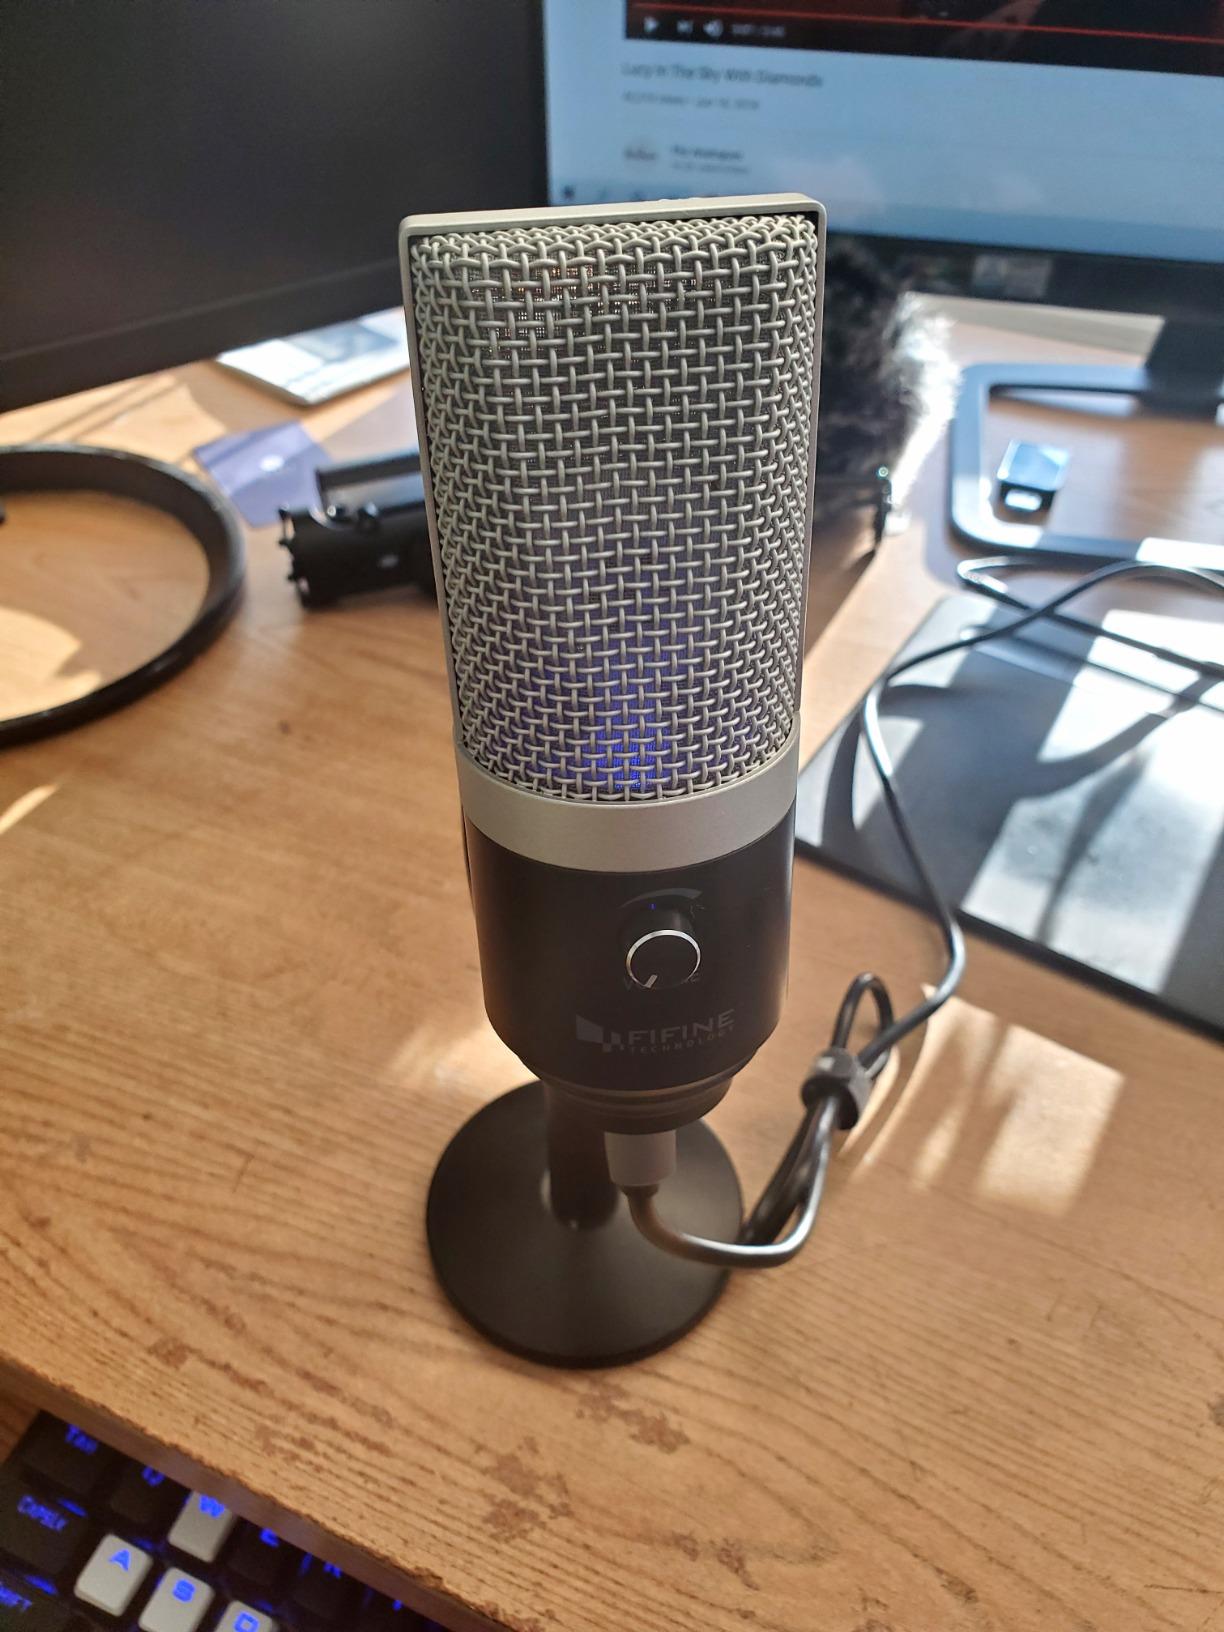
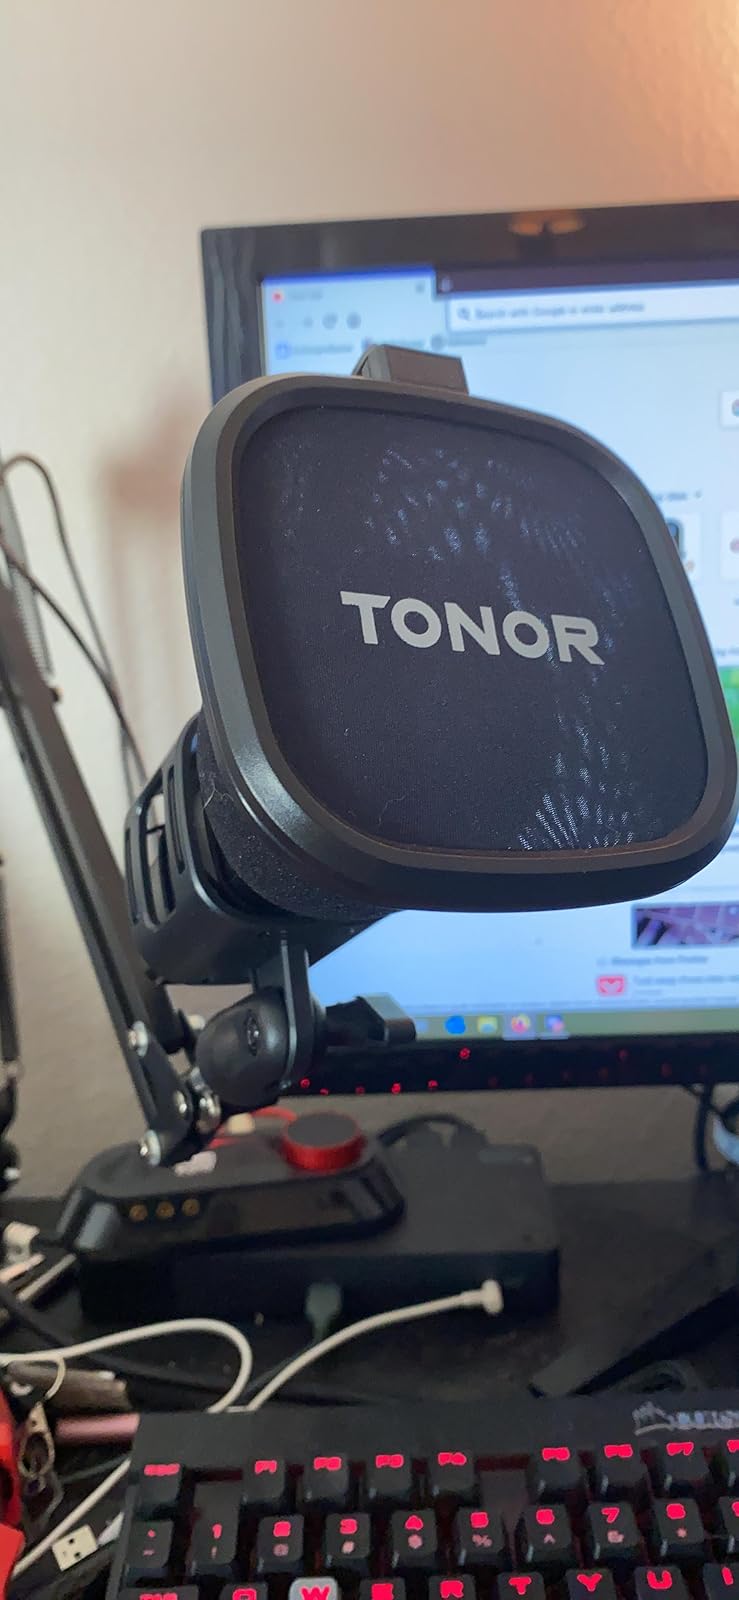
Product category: microphone
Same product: no